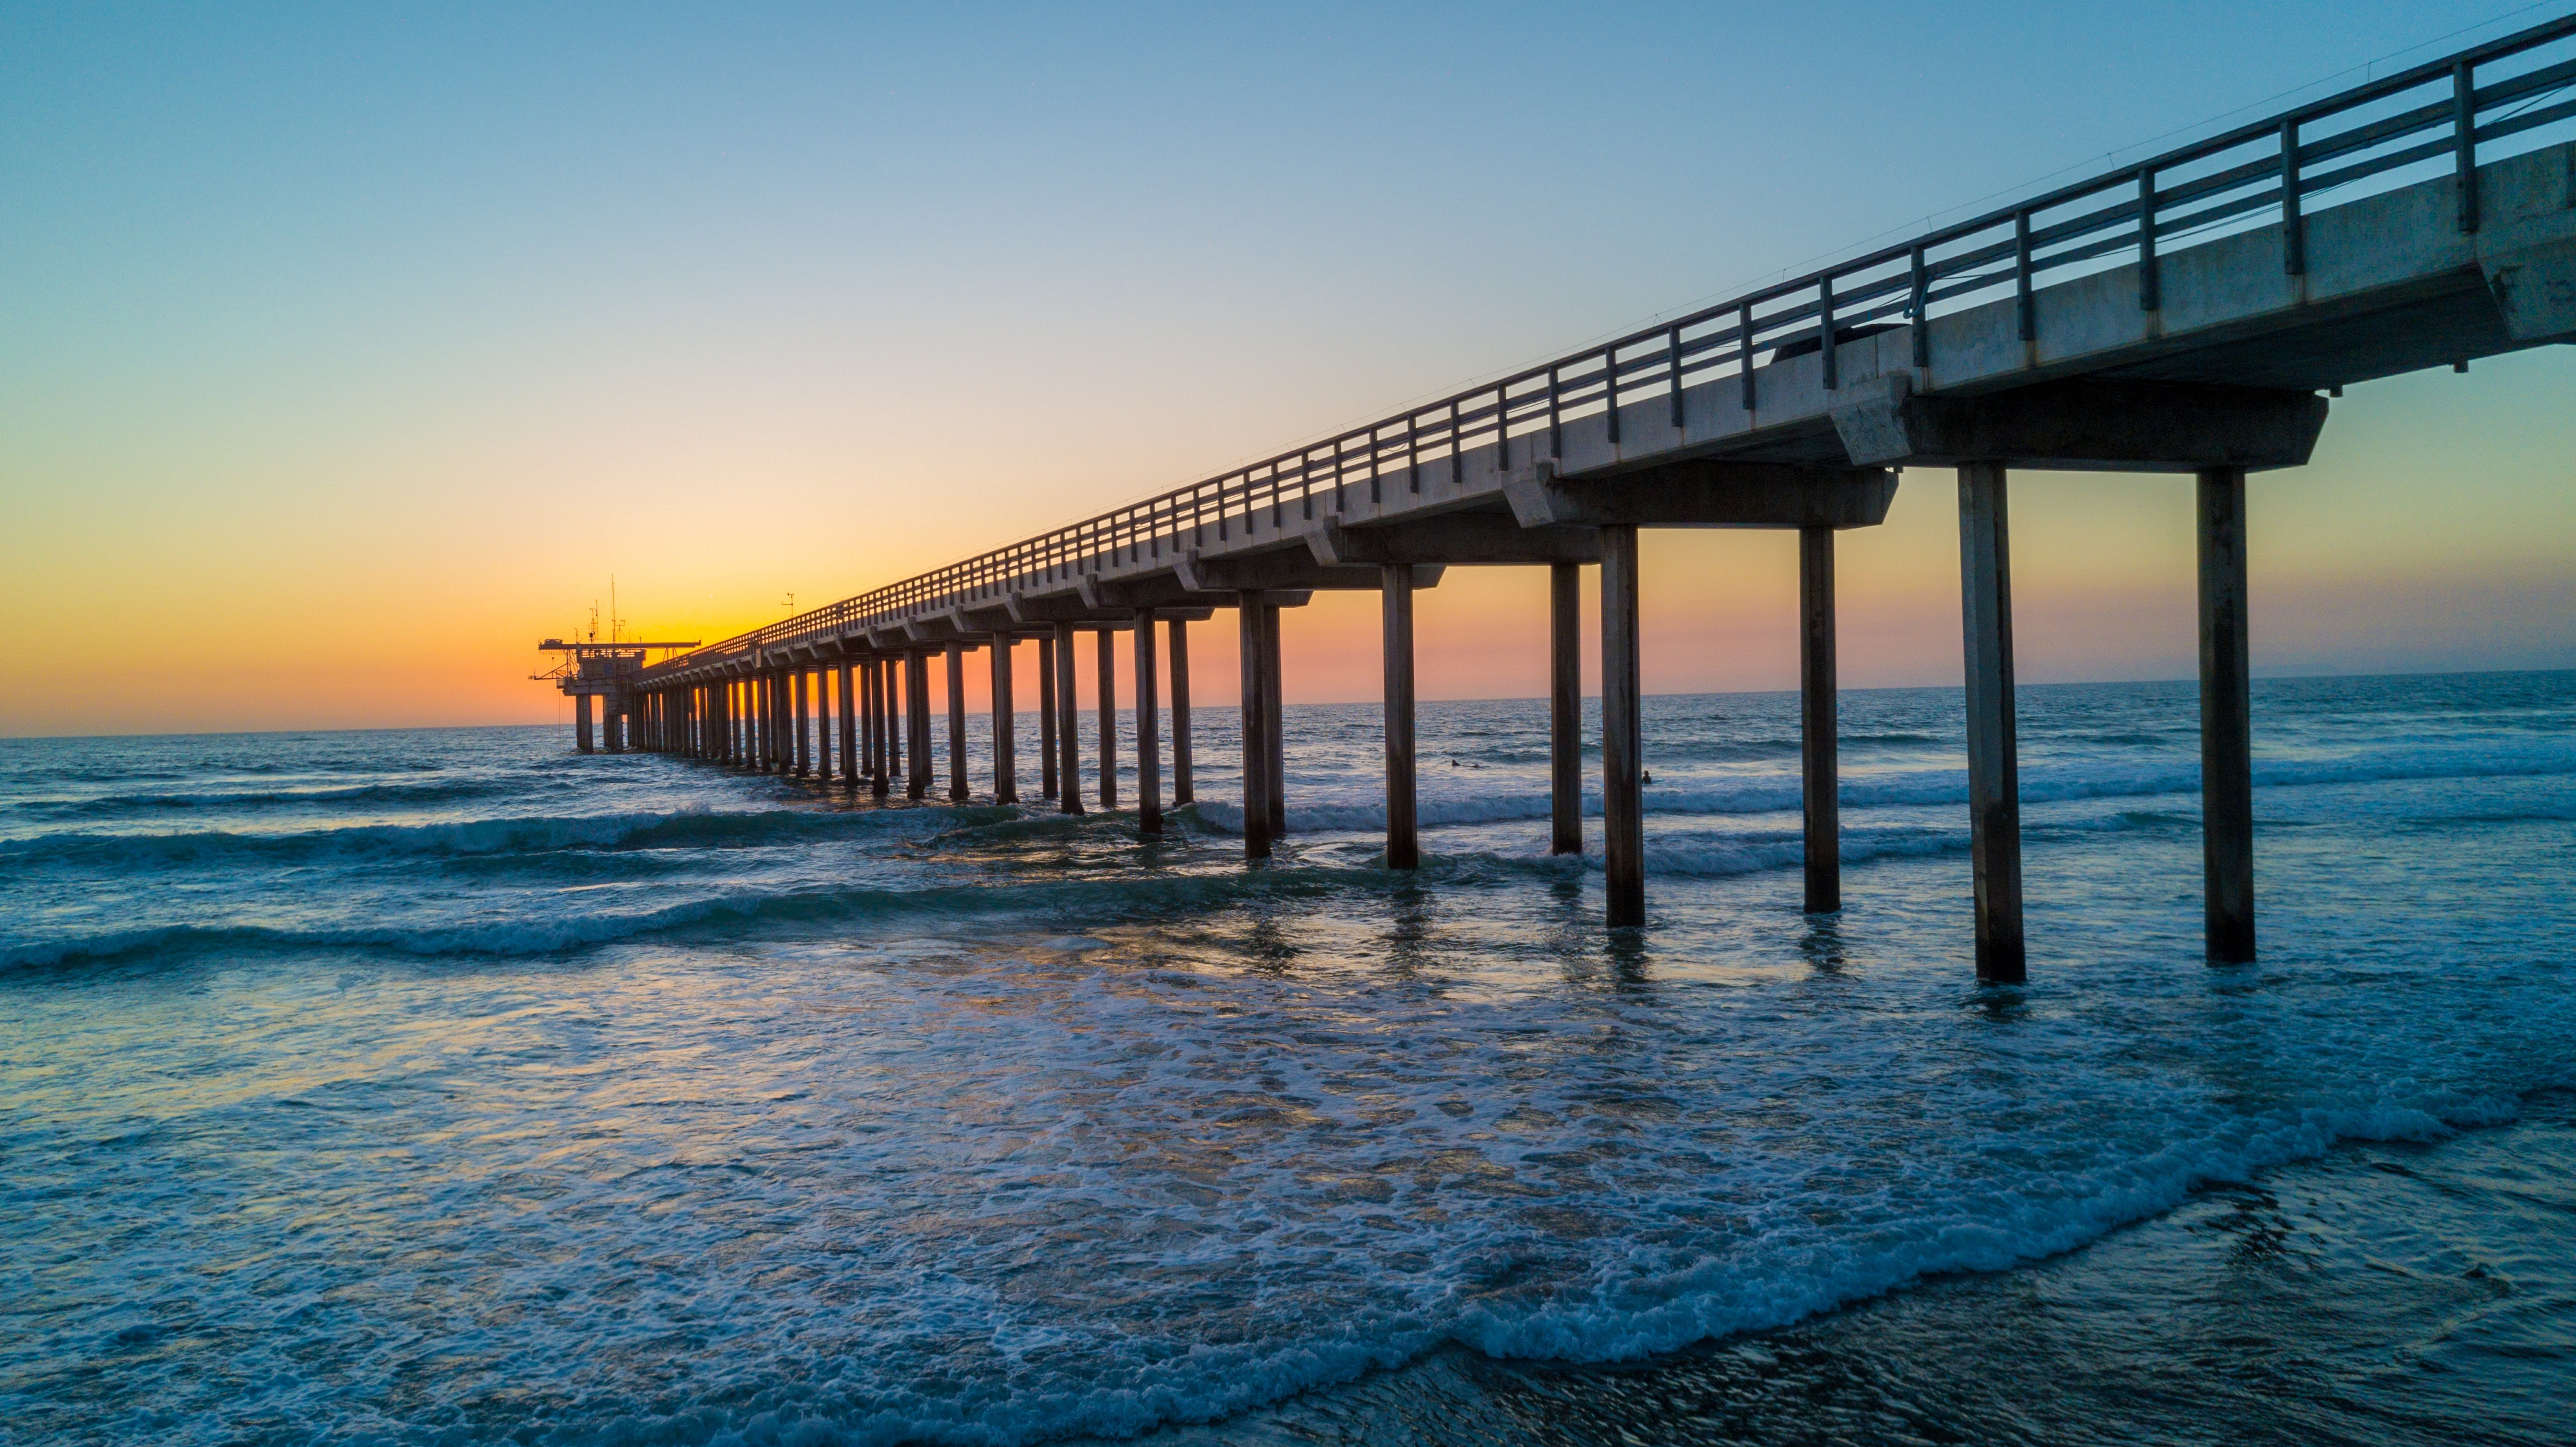
beach, sea, coast, ocean, horizon, sunrise, sunset, bridge, shore, wave, pier, dusk, wind wave, nonbuilding structure